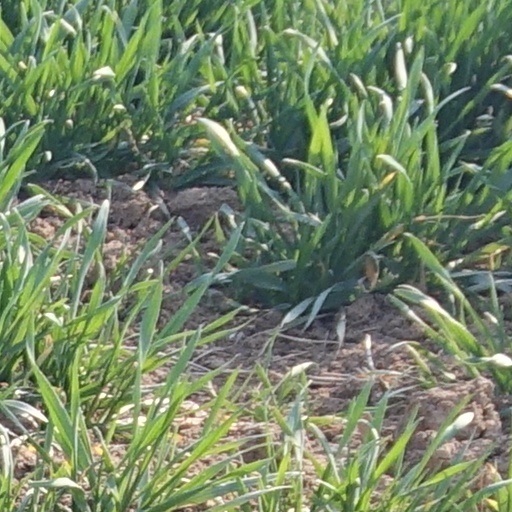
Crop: wheat